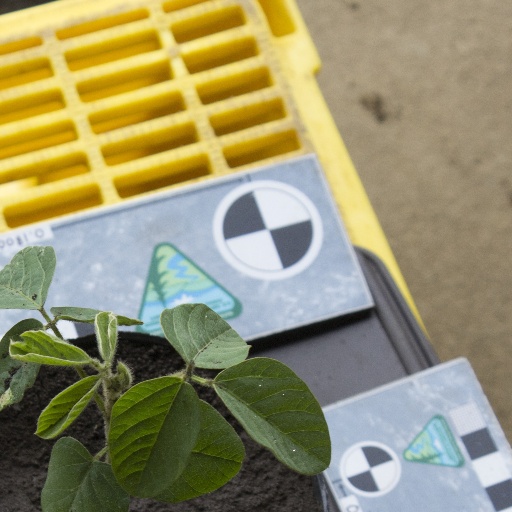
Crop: soybean